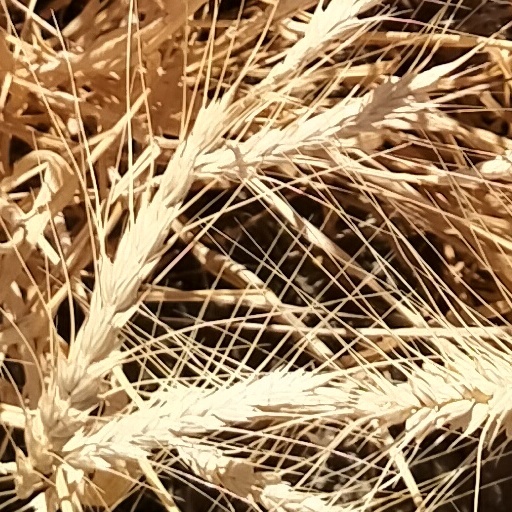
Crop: wheat